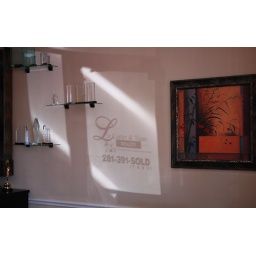
Sunlight coming in through front of my office, put reflection of information on door into office on opposite wall